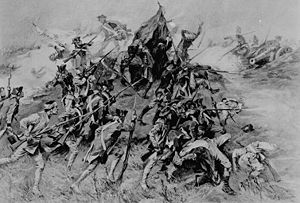
Belejringen af Savannah
Belejringen af Savannah af A. I. Keller
Belejringen af Savannah i 1779 var et slag i den amerikanske uafhængighedskrig. Året før blev byen erobret af et britisk ekspeditionskorps under oberstløjtnant Archibald Campbell. Selve belejringen bestod af et fælles fransk-amerikansk forsøg på at tage Savannah tilbage fra 16. september til 18. oktober. Den 9. oktober mislykkedes et betydelig allieret angreb på de britiske stillinger. Belejringen slog dermed fejl, og briterne beholdt kontrollen over Georgia til 1782 ved krigens slutning. Under angrebet blev den polske grev Kazimierz Pułaski, som kæmpede på amerikanernes side, dødelig såret.